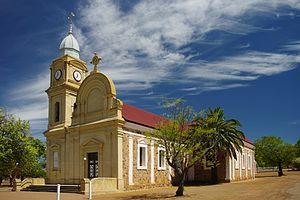
New Norcia est une ville du comté de Victoria Plains, en Australie-Occidentale, en Australie. Elle est située sur la Great Northern Highway et la Moore River à 182 kilomètres au nord de Perth.